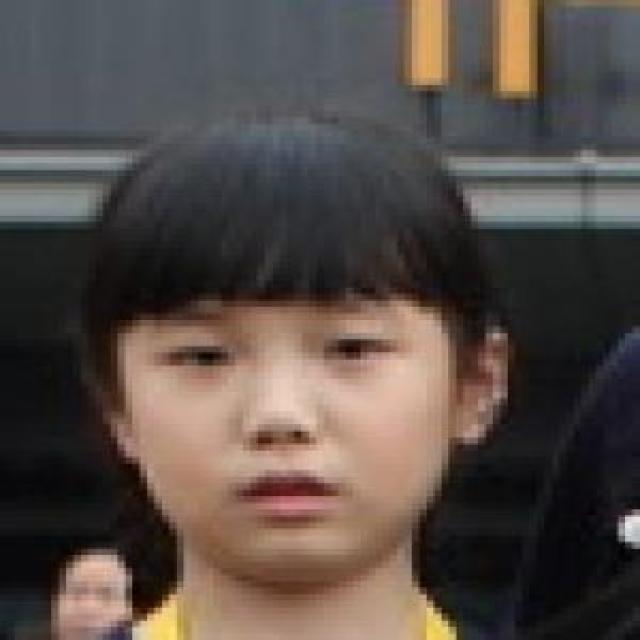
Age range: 0-12